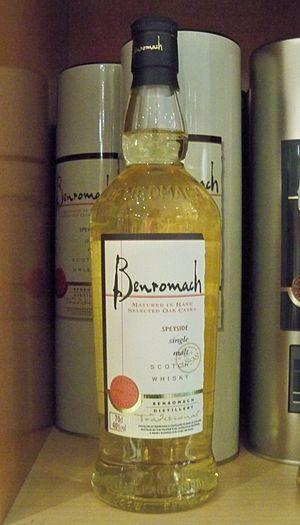
bouteille de whisly de la distillerie Benromach
Benromach est une distillerie de whisky située dans le Speyside en Écosse. Elle a été fondée par Duncan McCallum et F.W. Brickman en 1898, propriété de Gordon & Macphail, embouteilleur indépendant basé à Elgin. La distillerie est basée à proximité de Forres dans le Moray et tire son eau de la source Chapelton qui descend des Romach Hills.